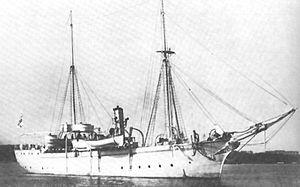
L'île de Pâques, en rapanui Rapa Nui, en espagnol Isla de Pascua, est une île du Chili, isolée dans le Nord-Est de l’océan Pacifique sud. Elle est particulièrement connue pour ses statues monumentales et son écriture océanienne unique.
La SMS Hyäne est une canonnière de la marine impériale allemande qui servit pour les expéditions coloniales. Elle appartient à la classe Wolf. Ses sister-ships sont les SMS Iltis et SMS Wolf.
L’histoire de l'île de Pâques débute avec l’arrivée des premiers polynésiens vers 400 ap. J-C. selon les estimations hautes, vers 1200 selon les estimations basses. Monde longtemps considéré comme isolé par les Européens qui entrent en contact avec la société pascuane au XVIIIᵉ siècle, l’Île de Pâques a développé une culture originale qui va les fasciner à partir du XXᵉ siècle. Sujette à de nombreuses spéculations, l’histoire de l’île a connu des heures sombres dans le courant des XIXᵉ et XXᵉ siècles, avec de profonds changements de population et le ratissage de sa végétation d’origine par les élevages ovins. Comme ailleurs en Polynésie, la société pascuane reconstruit aujourd’hui sa dignité et ses traditions tandis qu’archéologues et anthropologues exhument son patrimoine artistique et monumental.